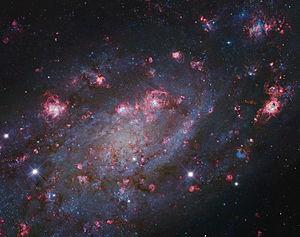
NGC 2403 est une galaxie spirale intermédiaire située dans la constellation de la Girafe à environ 11,1 millions d'années-lumière de la Voie lactée. Elle a été découverte par l'astronome germano-britannique William Herschel en 1788.